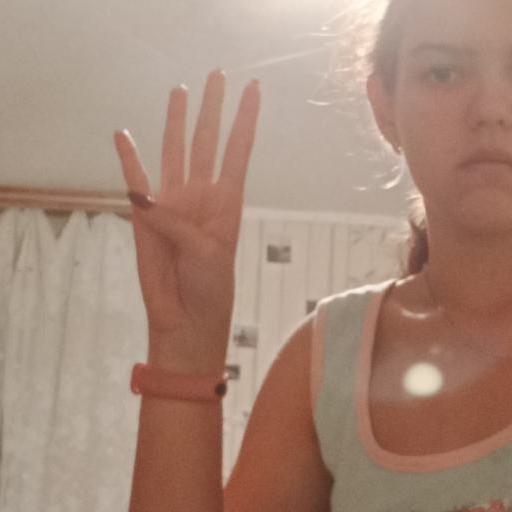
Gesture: four